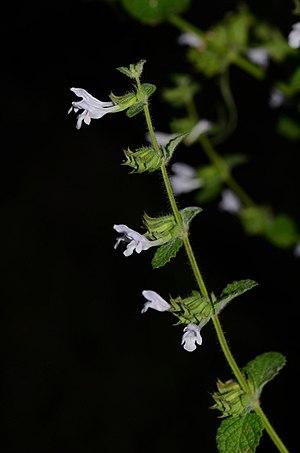
La mélisse officinale est une plante herbacée vivace de la famille des Lamiacées. Son nom vient du grec